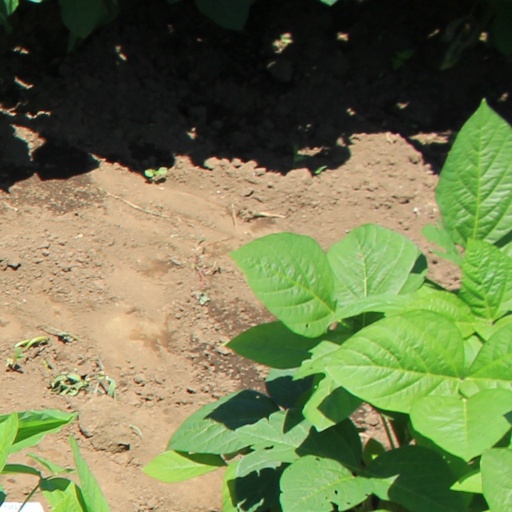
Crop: soybean